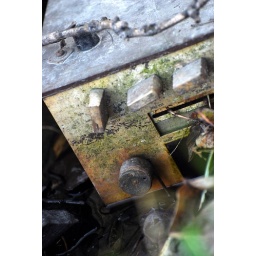
an old amplifier / mixer sitting in the shallow water near the river